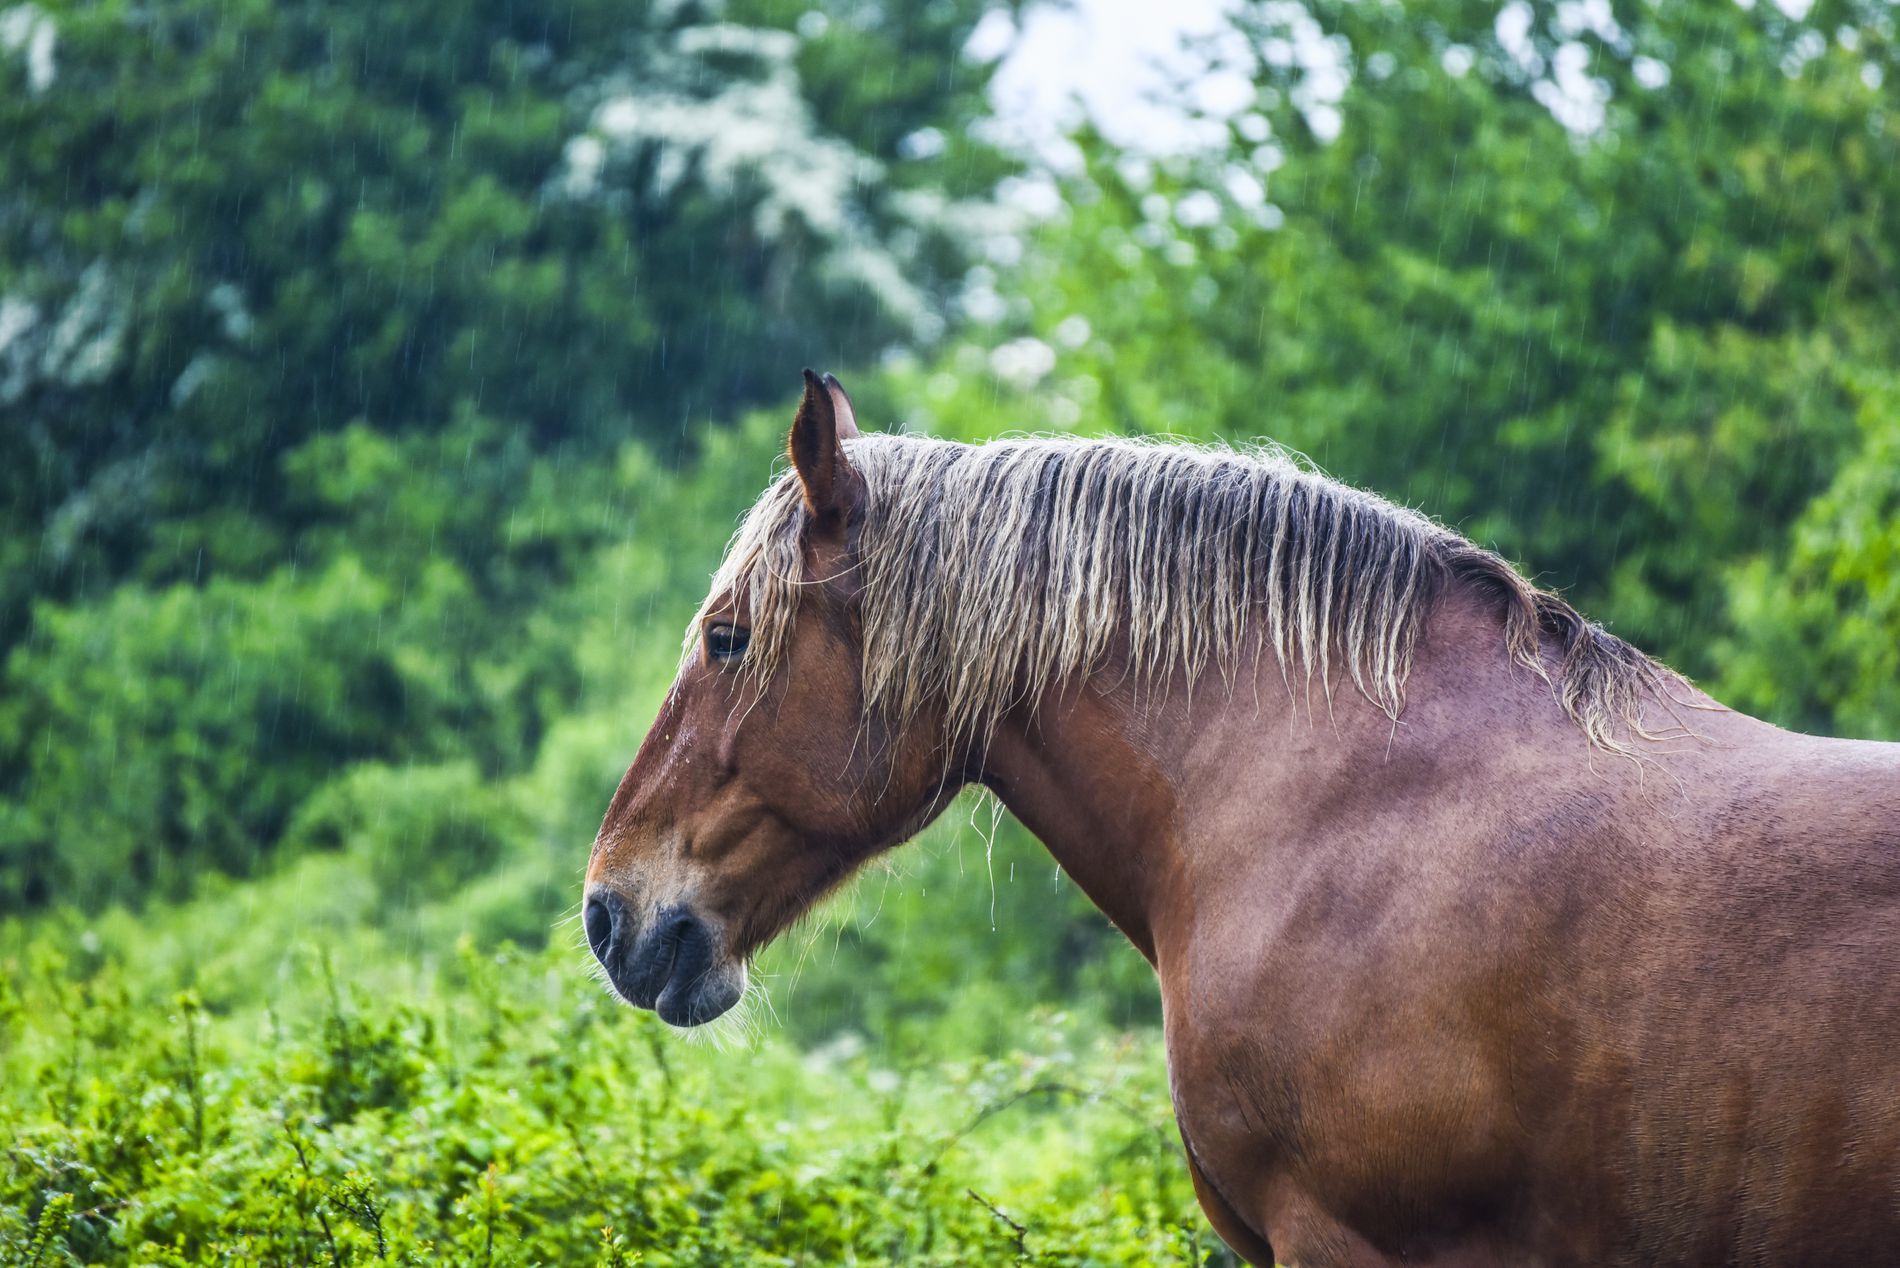
Horse in the green
The image shows the profile of a brown horse. The horse is standing in a field with green trees. The background is not blurred and shows more green trees and some lighter areas that might be sky.
Eye level Angle from the side of the horse. The lighting seems to be natural daylight. the horse is primarily brown with a blonde mane and tail. The surrounding foliage is various shades of green. The style is naturalistic, capturing a peaceful mood in rural atmosphere
Labels: Animal, Colt Horse, Horse, Mammal, Stallion, Outdoors, Nature, Field, Grassland, Plant, Tree, Andalusian Horse, Vegetation, Sky, Vegeetation
Camera: NIKON CORPORATION NIKON D750
Lens: 70.0-300.0 mm f/4.0-5.6, Tamron SP 70-300mm f/4-5.6 Di VC USD (A005)
Aperture: F5.6
Exposure: 1/100 sec
ISO: 640
Focal length: 300.0 mm